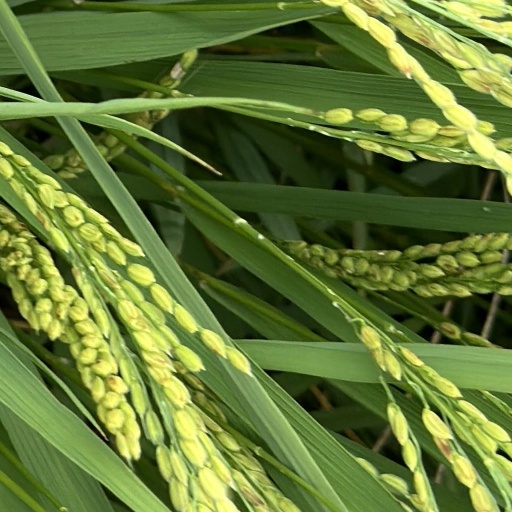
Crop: rice